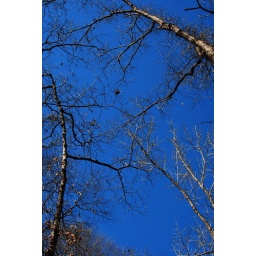
Gorgeous blue skies at the forest ecology preserve today. Sixty-eight degrees in January.